Edward Bell (singer/songwriter)

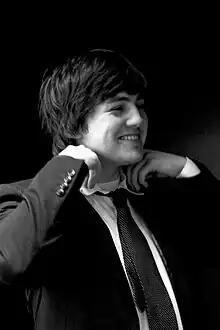

Edward Bell (born 7 September 1987, Windsor, Berkshire, England) is an English singer-songwriter, who has been active since 2003.